Gostingen, Luxembourg

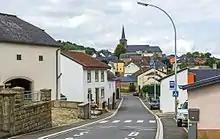
View of Gostingen (2016).

Gostingen is a small town in the commune of Flaxweiler, in south-eastern Luxembourg.